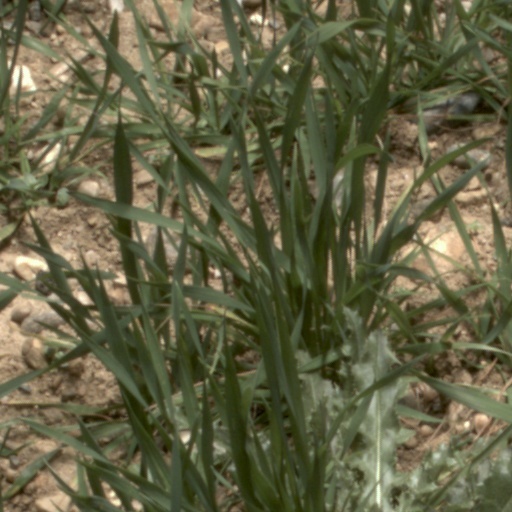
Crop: wheat